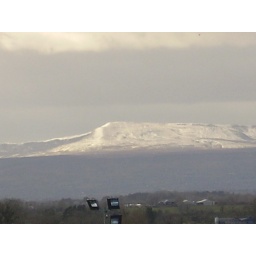
The highest mountain near me, only 665m high but looks much higher.I took it just up the road